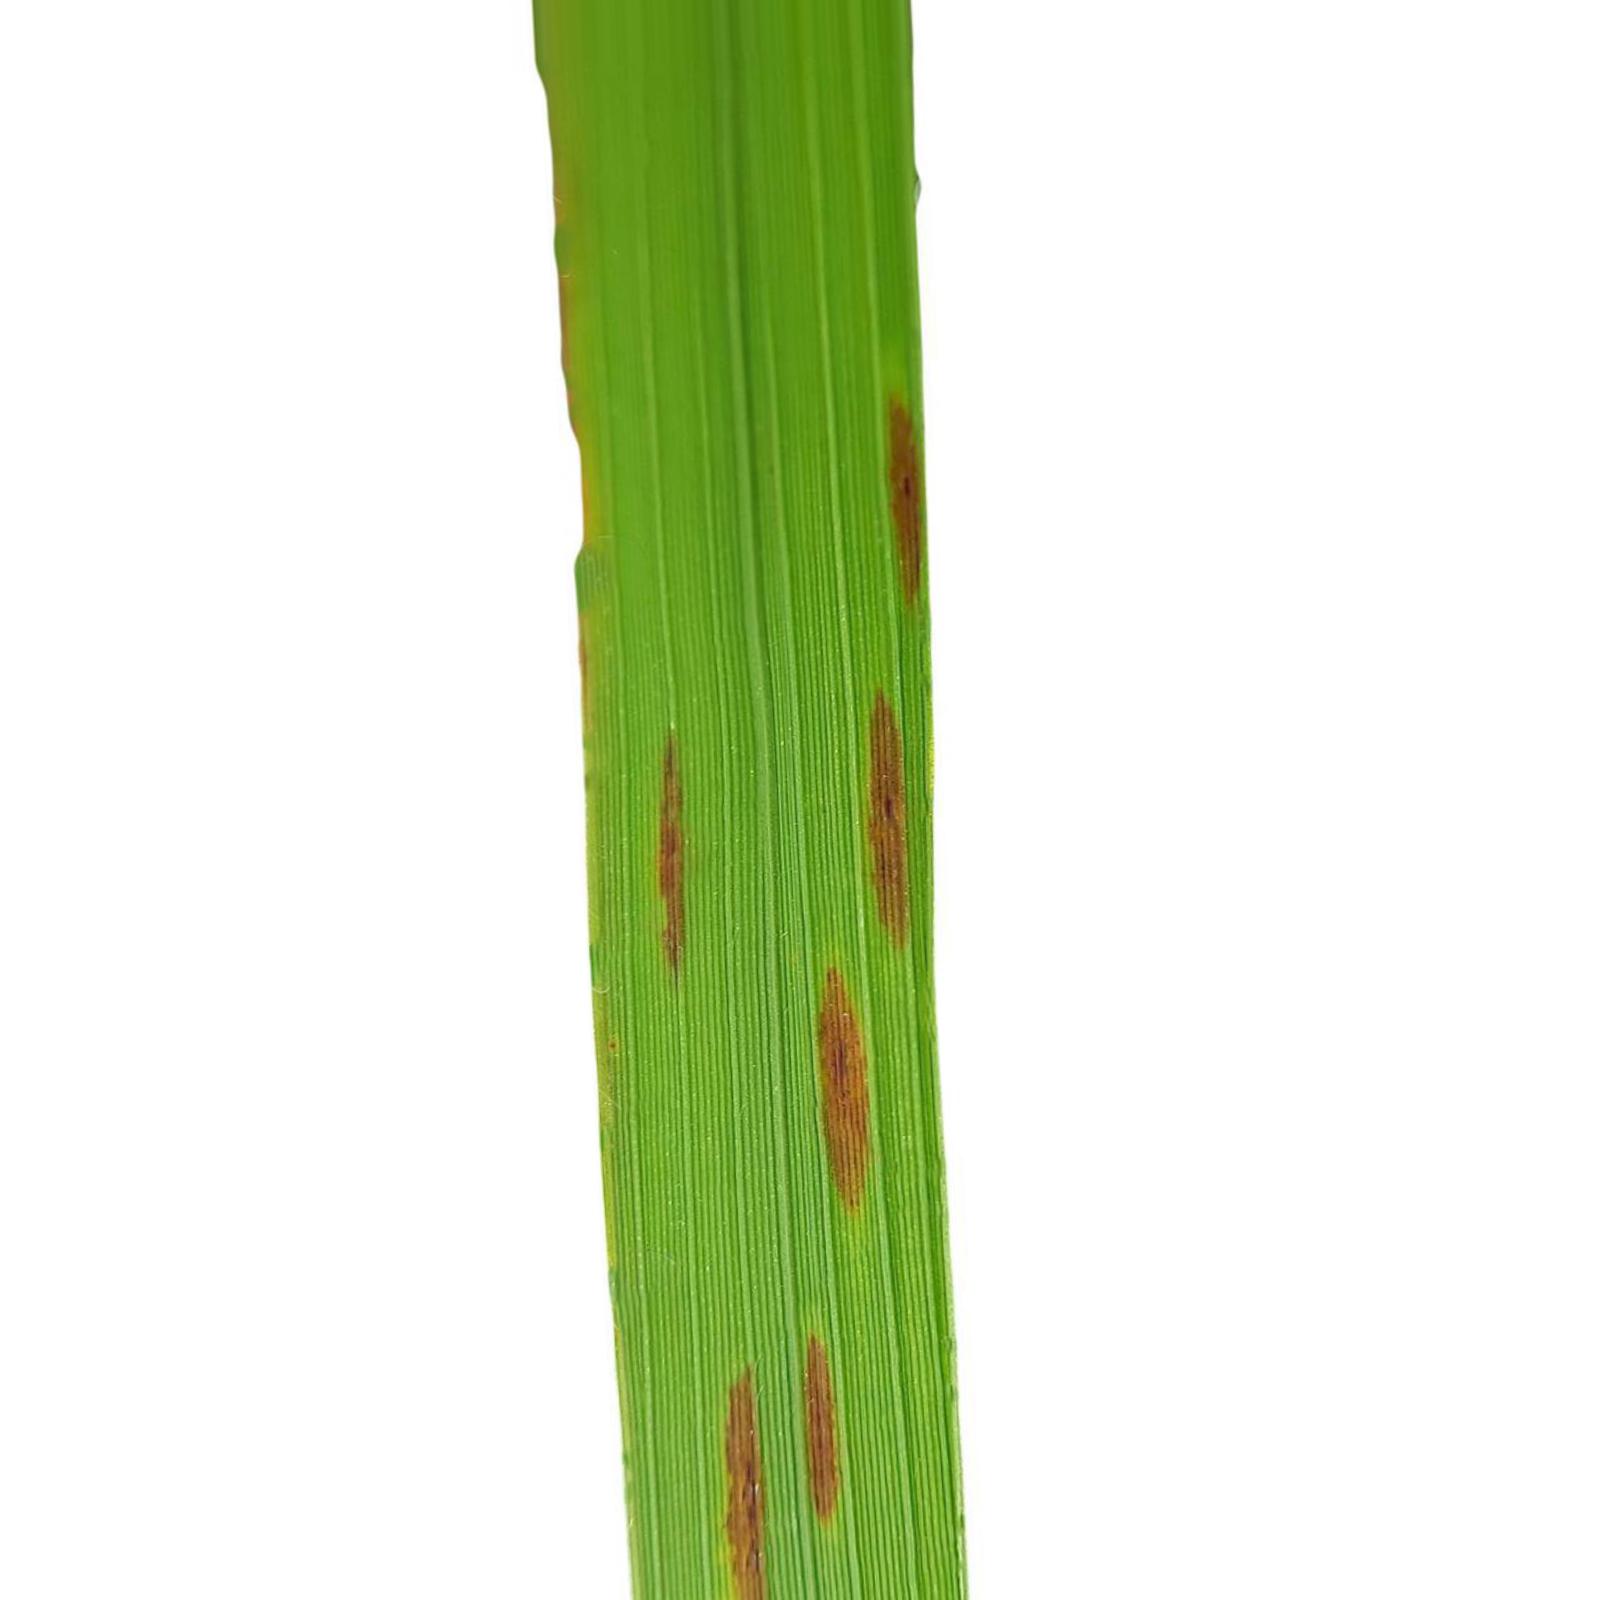
Nhãn: Bệnh Gạch Nâu ( Narrow Brown Spot )